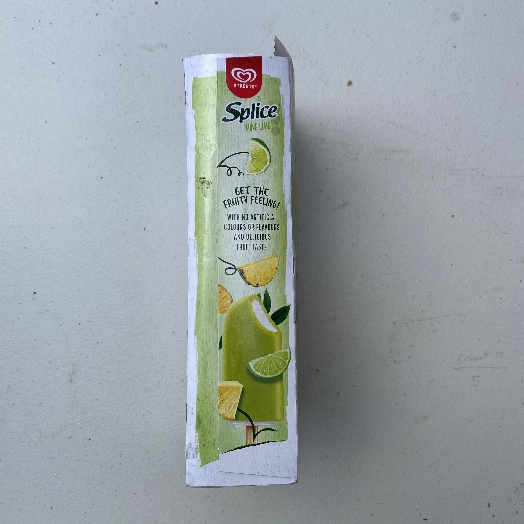
Label: Cardboard